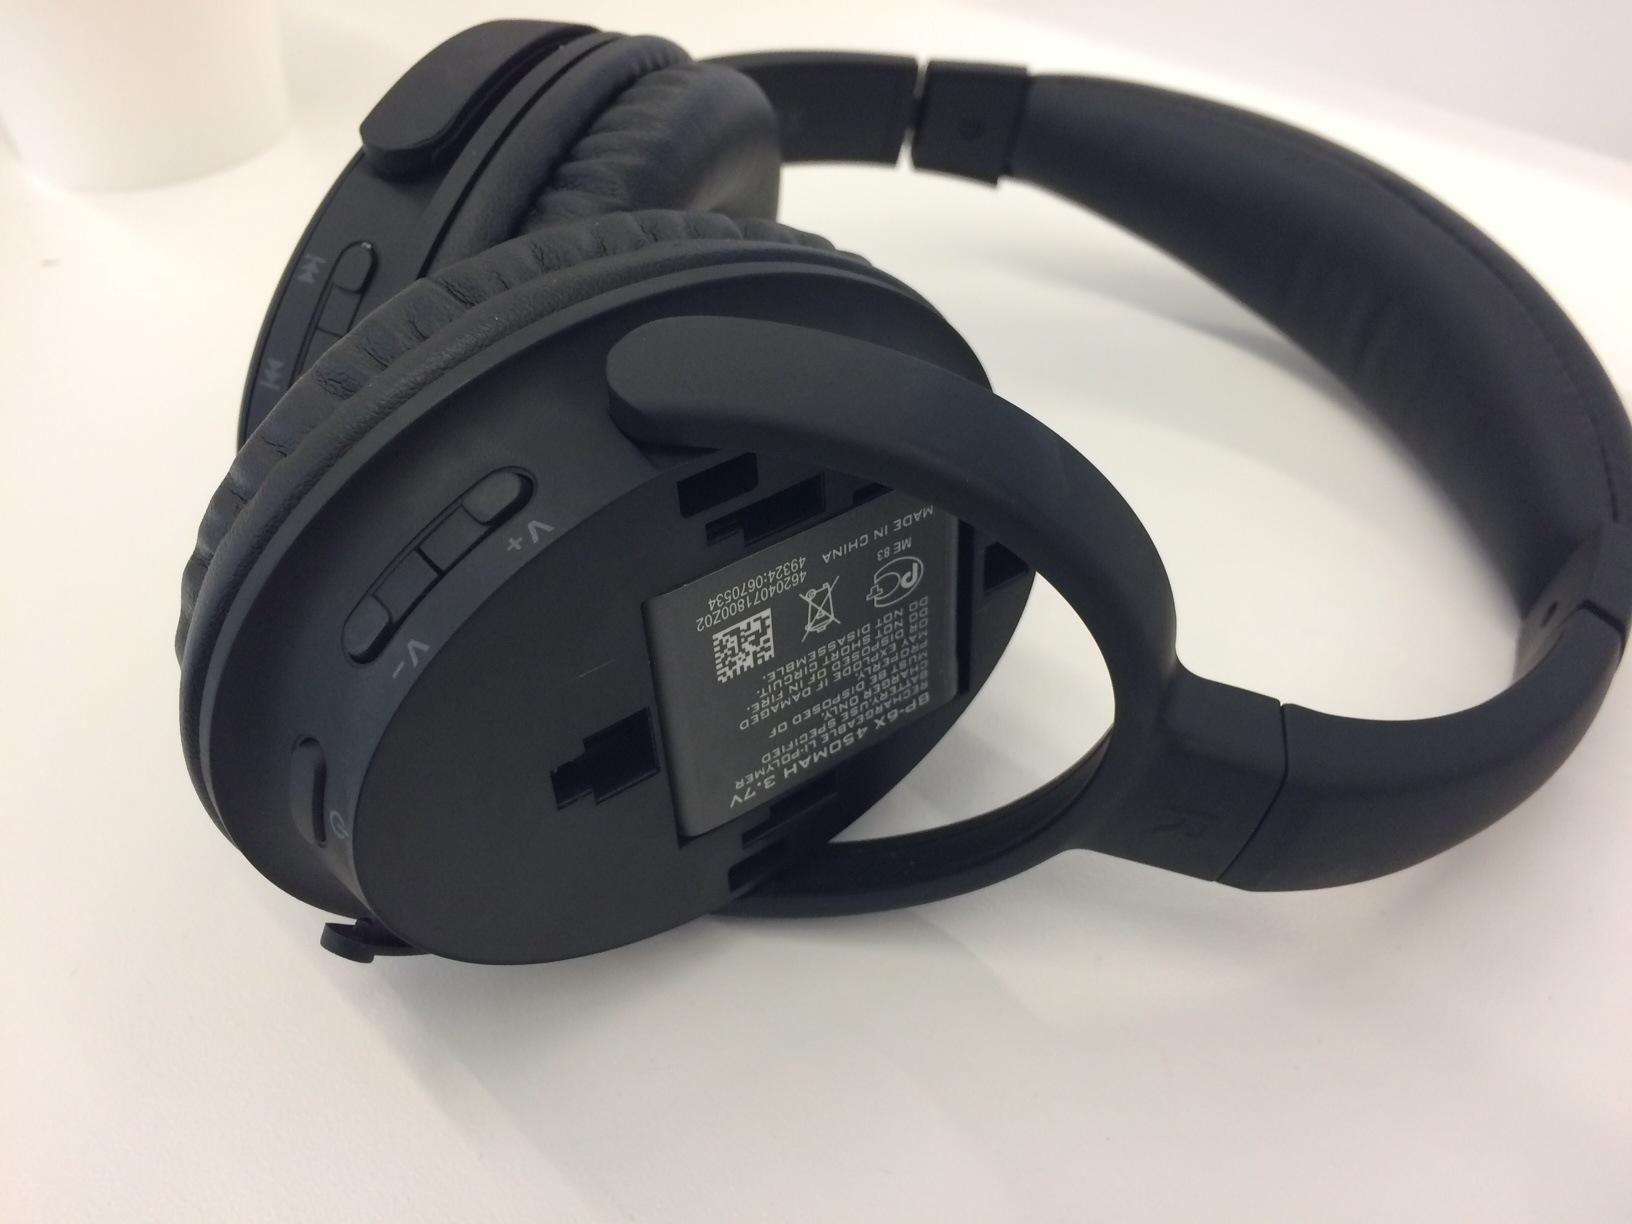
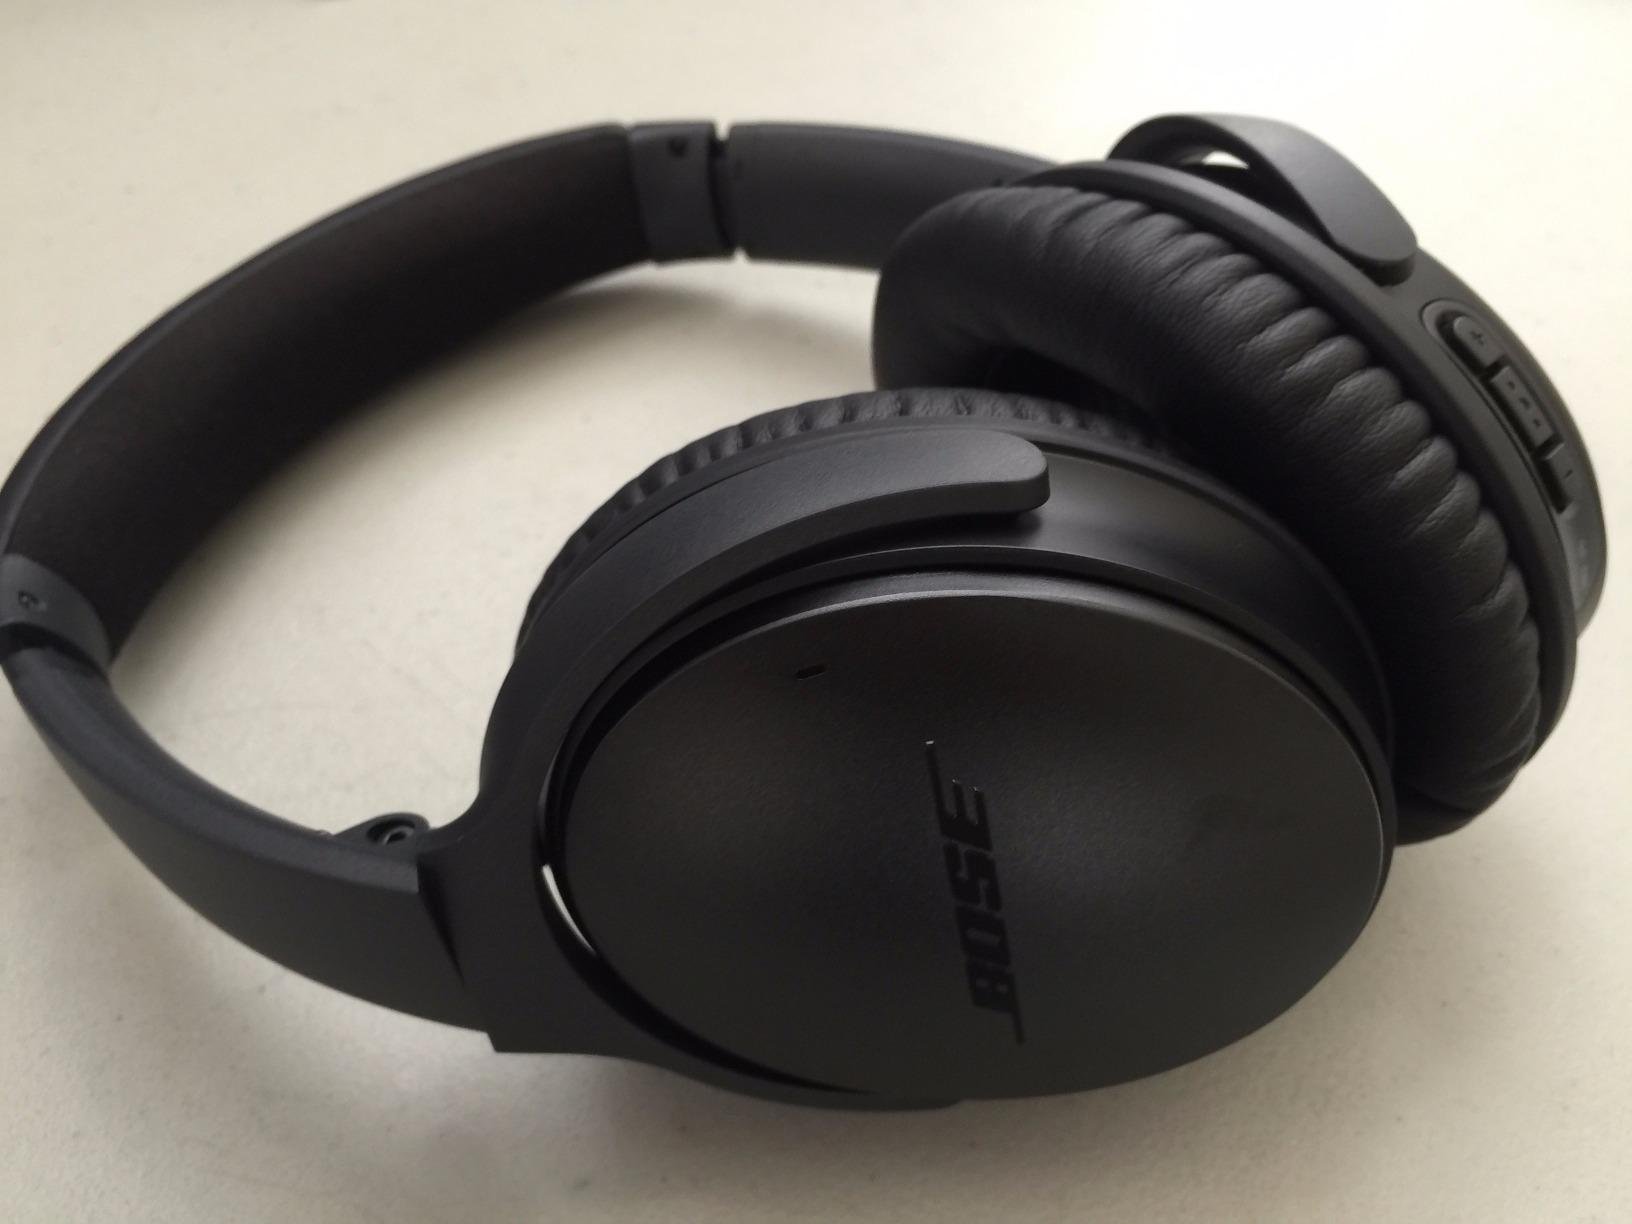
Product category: headphones
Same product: no